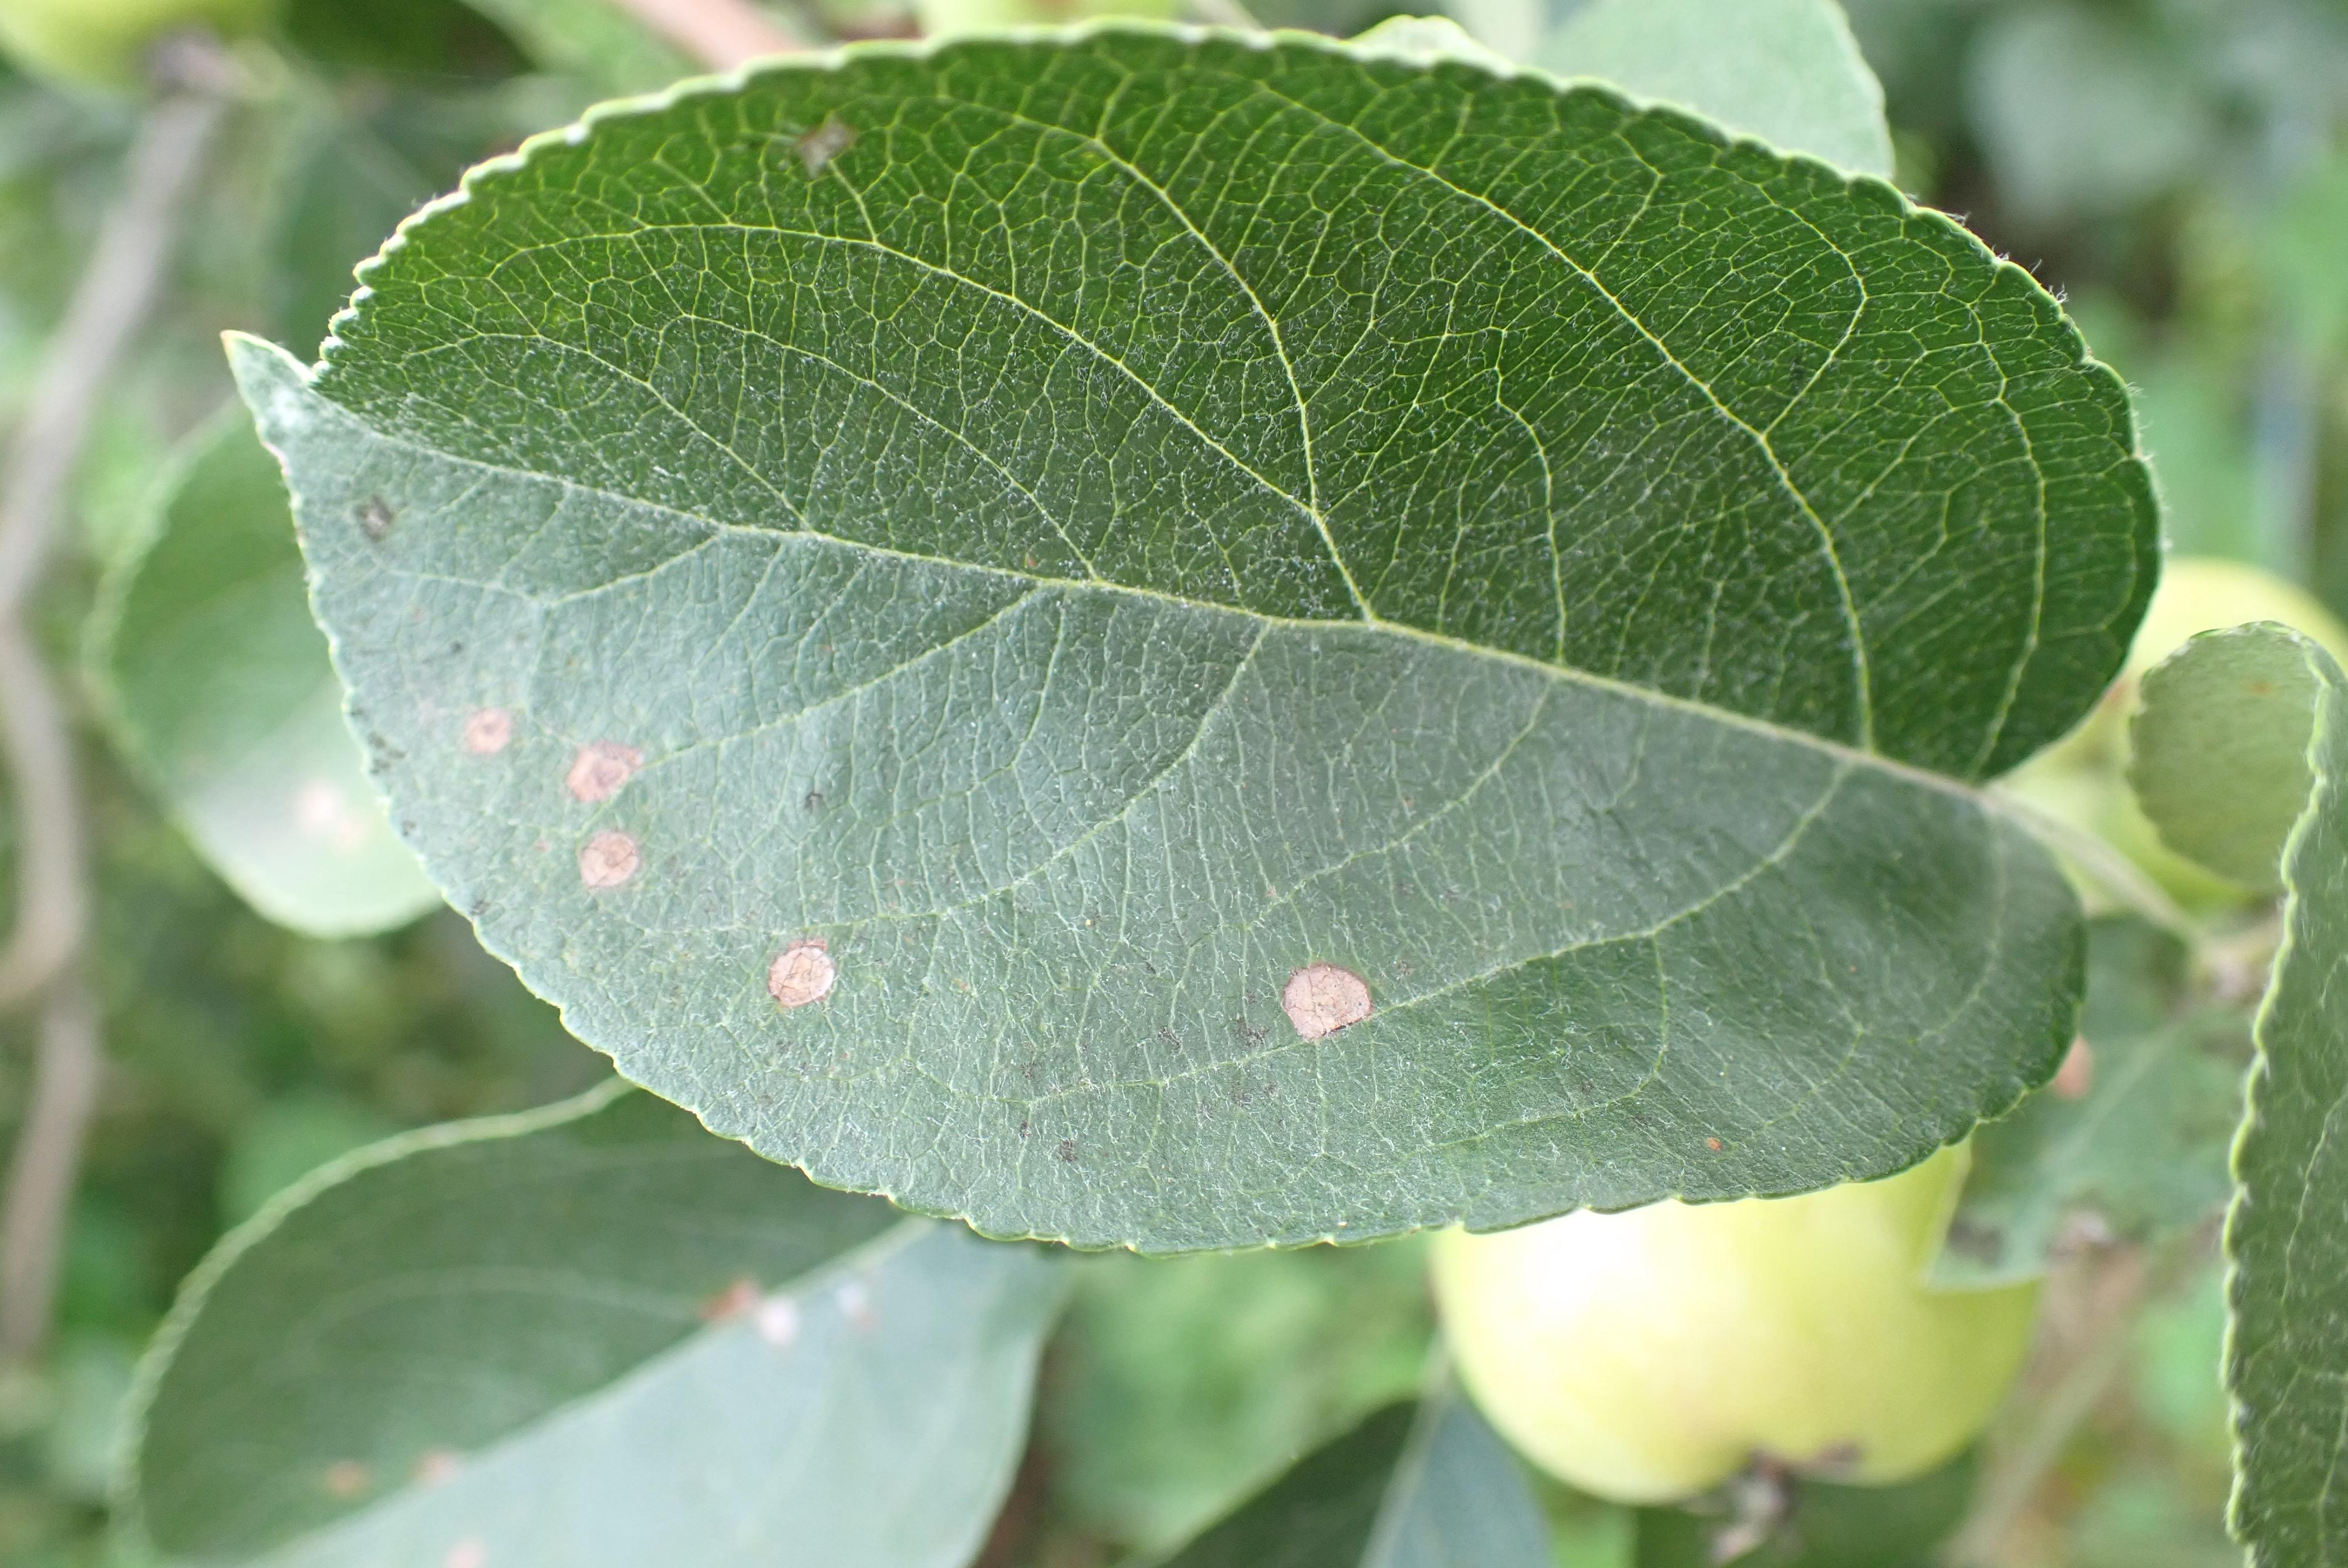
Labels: frog_eye_leaf_spot